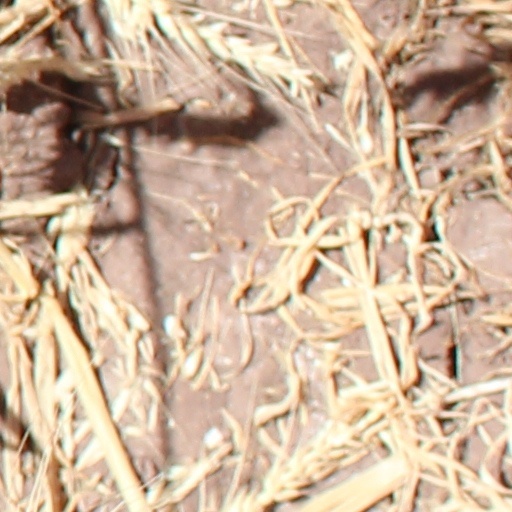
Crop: wheat